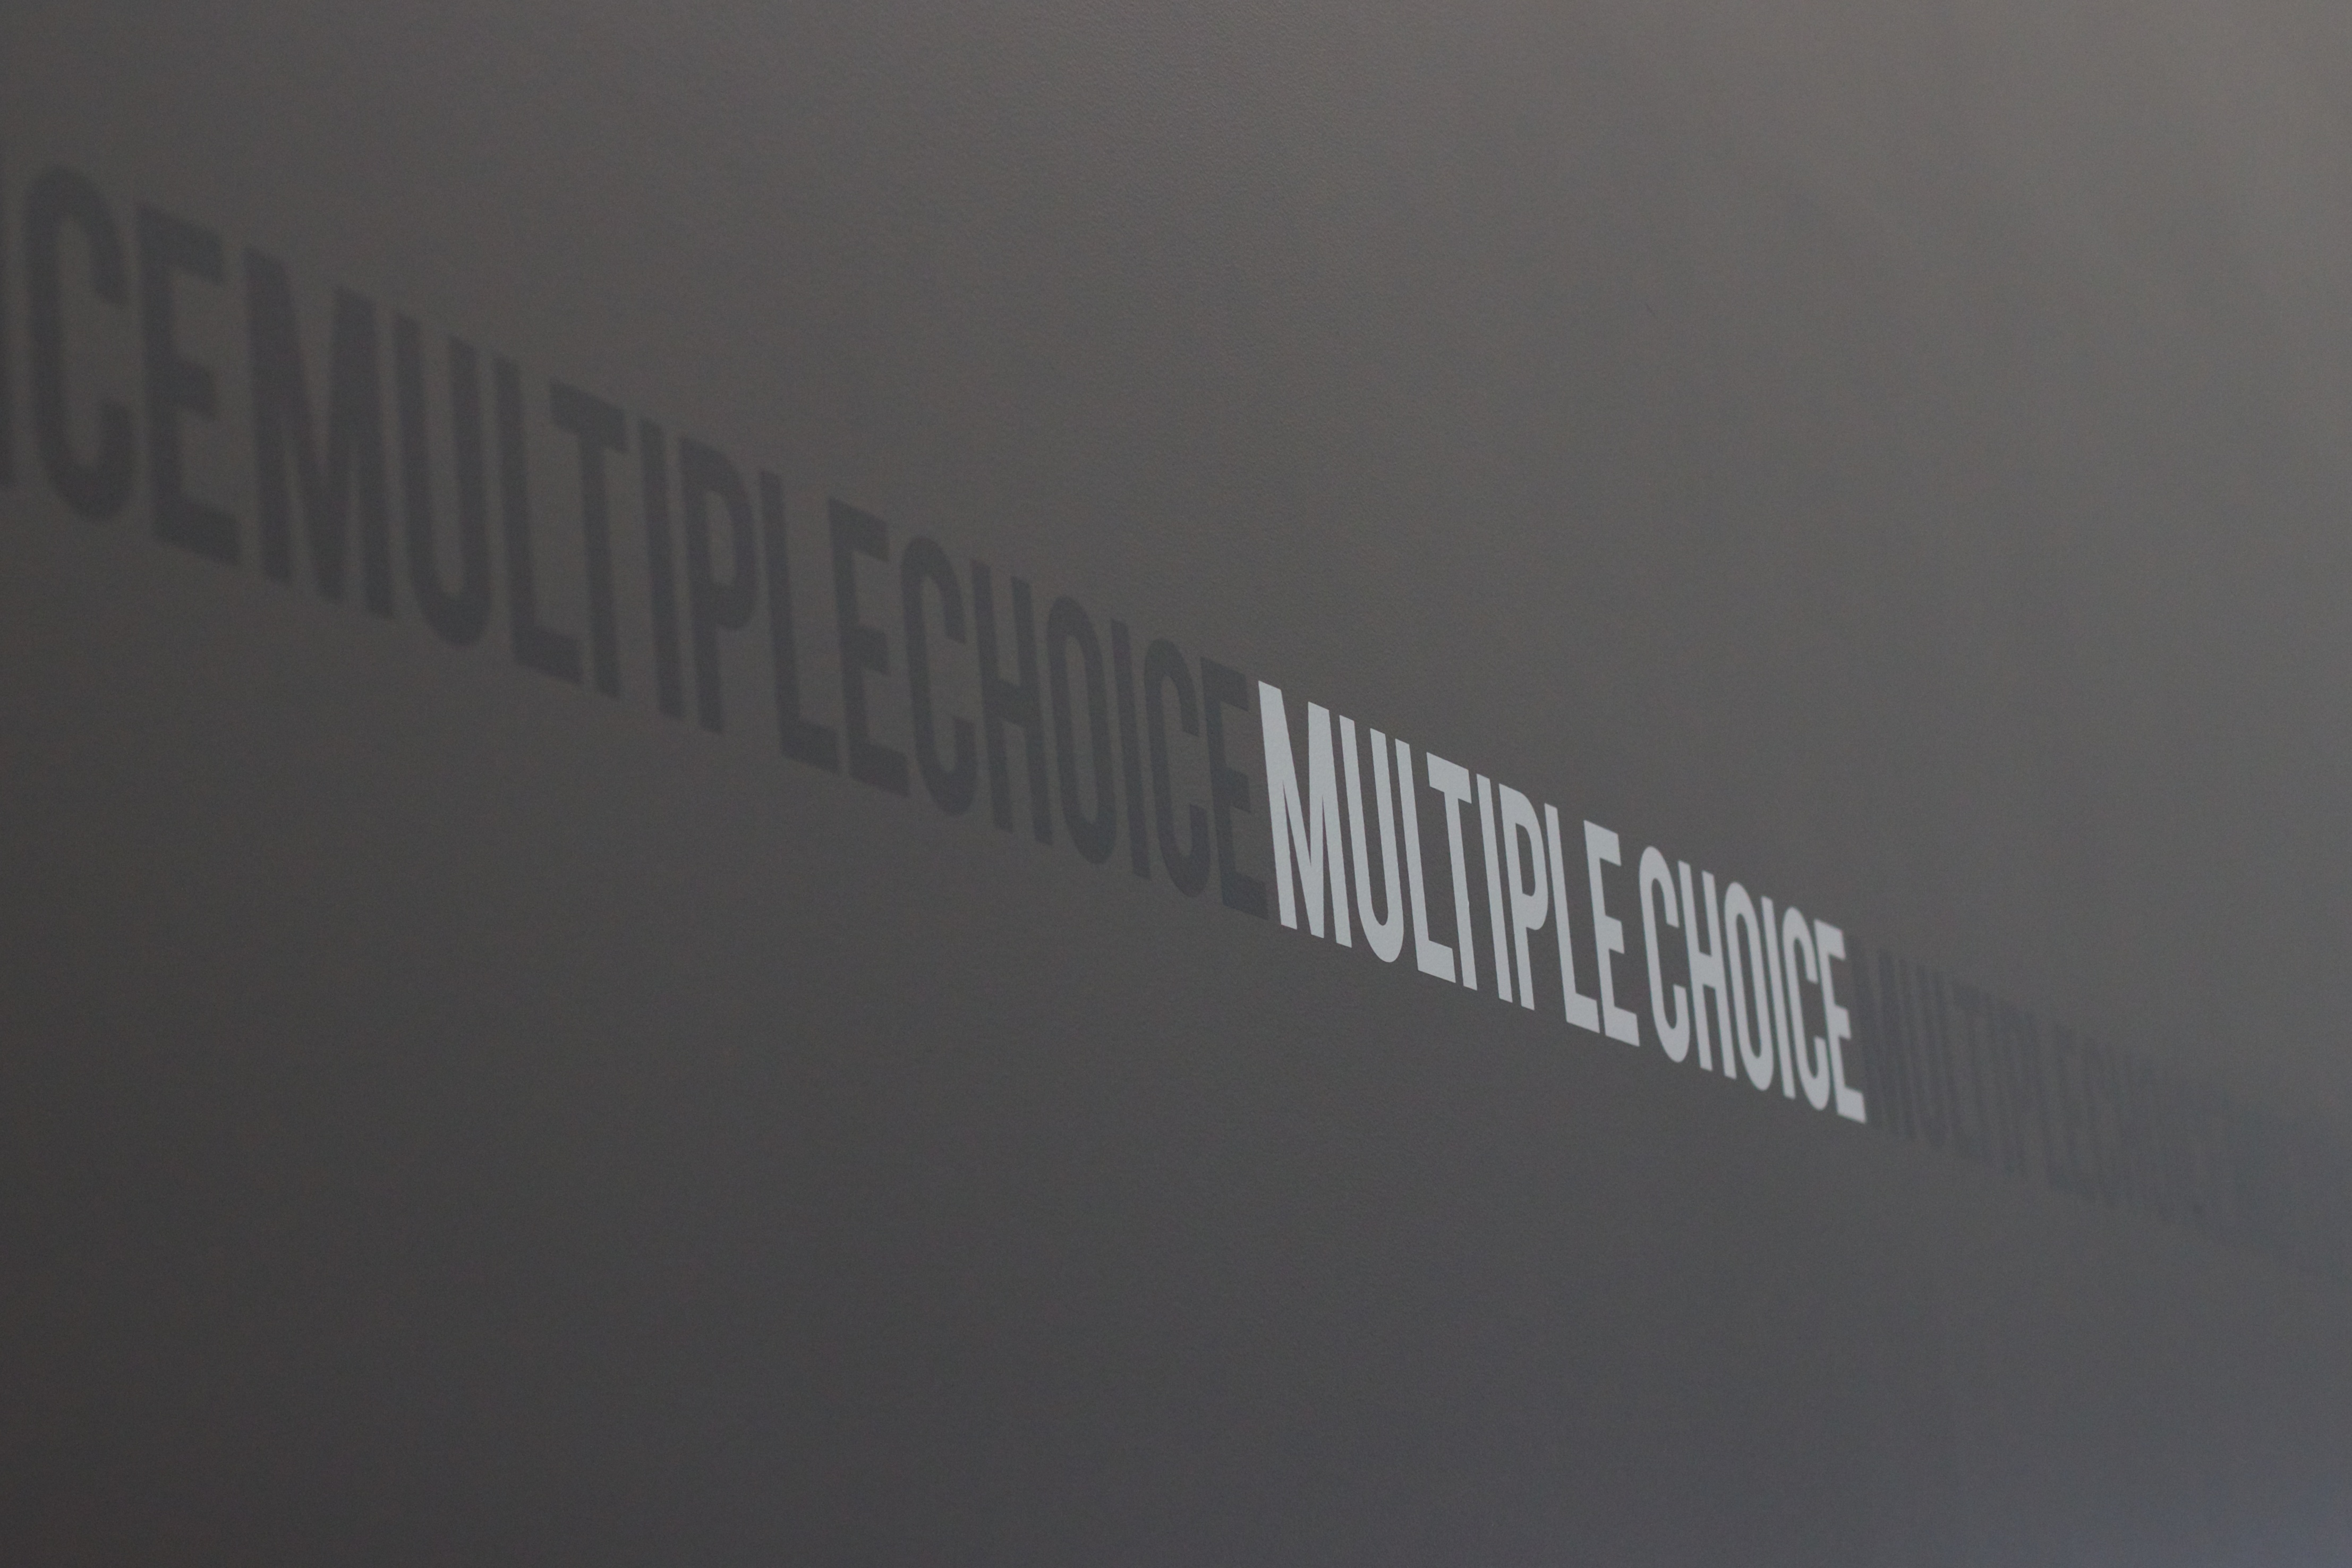
line, brand, font, logo, text, presentation, screenshot, choice